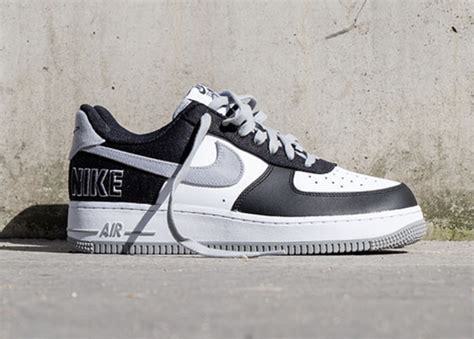
Brand: Nike
Model: Force 1 LV8